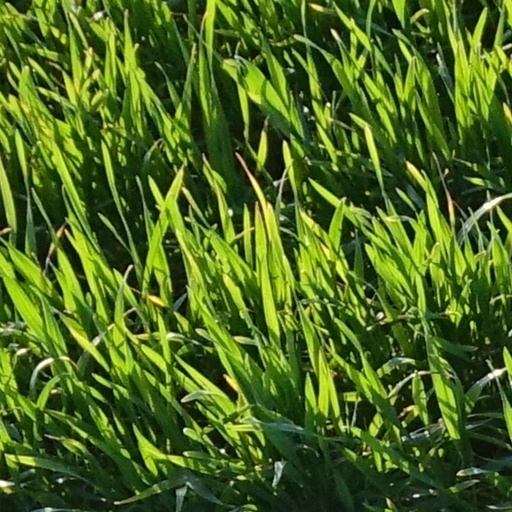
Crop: wheat